Combatants of the Iraq War

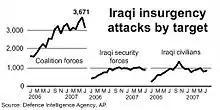
Most of the insurgent attacks are against Coalition forces.

By fall 2003 these insurgent groups began using typical guerrilla tactics: ambushes, bombings, kidnappings, sniper attacks and the use of IEDs. Other actions include mortars and suicide attacks, explosively formed penetrators, small arms fire, anti-aircraft missiles (SA-7, SA-14, SA-16) and RPGs. The insurgents also conduct sabotage against the oil, water, and electrical infrastructure of Iraq. Coalition statistics (see detailed BBC graphic) show that the insurgents primarily targeted coalition forces, Iraqi security forces and infrastructure, and lastly civilians and government officials. These irregular forces favored attacking unarmored or lightly armored Humvee vehicles, the U.S. military's primary transport vehicle, primarily through the use of roadside IED. Insurgent groups such as the al-Abud Network have also attempted to constitute their own chemical weapons programs, trying to weaponise traditional mortar rounds with ricin and mustard toxin.